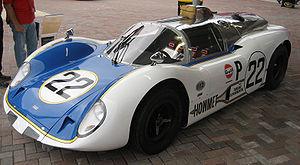
La Howmet TX est une automobile de Sport-prototypes américaine dessinée en 1968 pour tester la compétitivité du moteur à turbine à gaz en sport automobile. Conçue par le pilote Ray Heppenstall, la TX combine un châssis construit par McKee Engineering, une turbine louée à Teledyne Continental Motors et une aide financière et matérielle d'Howmet Corporation.